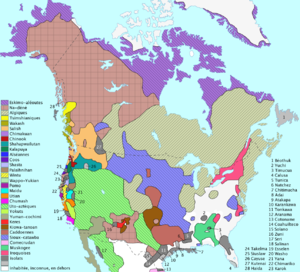
Les langues amérindiennes sont les langues indigènes d'Amérique, parlées par les différents peuples amérindiens depuis l'Alaska et le Groenland jusqu'à la Terre de Feu. Les linguistes qui en sont spécialistes sont appelés américanistes.
Les Premières Nations sont les peuples autochtones canadiens qui ne sont ni des Inuits ni des Métis. Les termes Indiens ou Amérindiens sont également utilisés, en dépit d'une connotation négative.
Une famille de langues est un groupe de langues, descendantes d’une langue-ancêtre commune.
Les langues en Amérique du Nord proviennent en grande part de la colonisation européenne.
Le terme Nord-Amérindiens, ou Indiens d'Amérique du Nord, désigne les autochtones d'Amérique du Nord, et leurs descendants. Le terme « Indiens » est considéré par certains comme inapproprié voire offensant ; Native Americans lui est parfois préféré aux États-Unis, ainsi que First Nations — ou Premières Nations —, au Canada.